Little Rocky Mountains

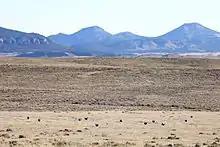
Greater sage-grouse in lek, with the Little Rocky Mountains in the background

The Little Rocky Mountains, also known as the Little Rockies, are a group of buttes, roughly 765 km in area, located towards the southern end of the Fort Belknap Indian Reservation in Blaine County and Phillips County in north-central Montana. Their highest summit is Antoine Butte (~5720 ft (1743 m)).